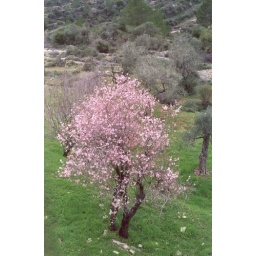
A glorious almond tree in flower in the Spring in February 2005 in the olive grove at Notre Dame de Sion, Ein Karem.